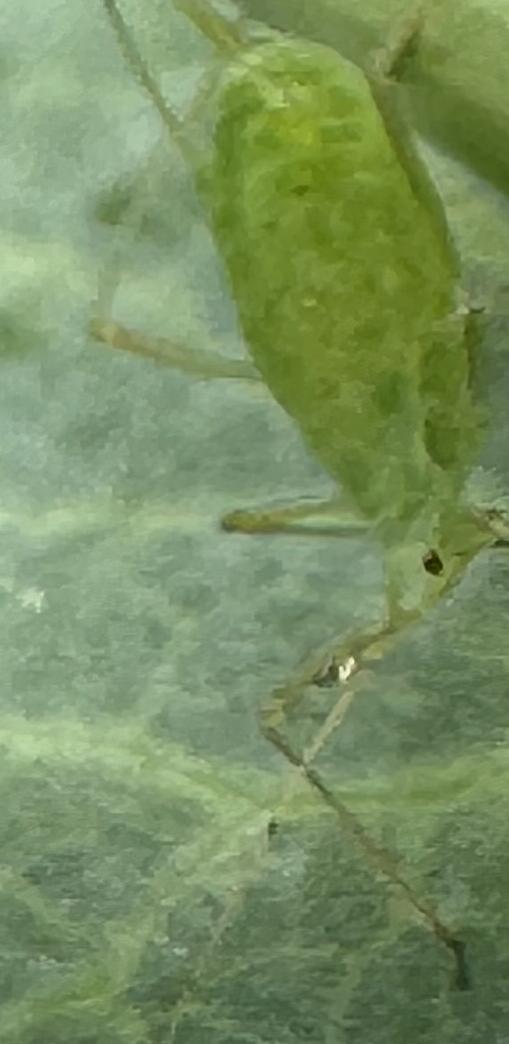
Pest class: pea_aphid